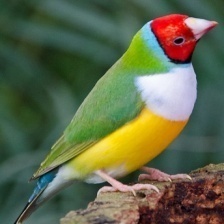
Species: GOULDIAN FINCH
Scientific name: ERYTHRURA GOULDIAE
ImageNet parent category: house_finch